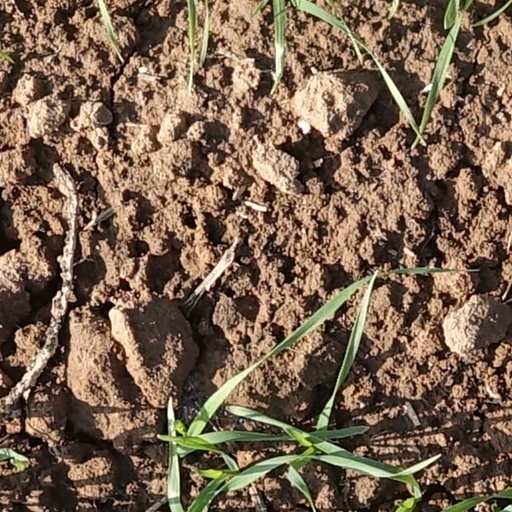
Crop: wheat